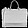
Label: Bag